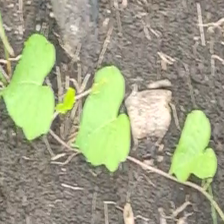
Weed species: Obscure_morning _glory(Ipomoea obscura)